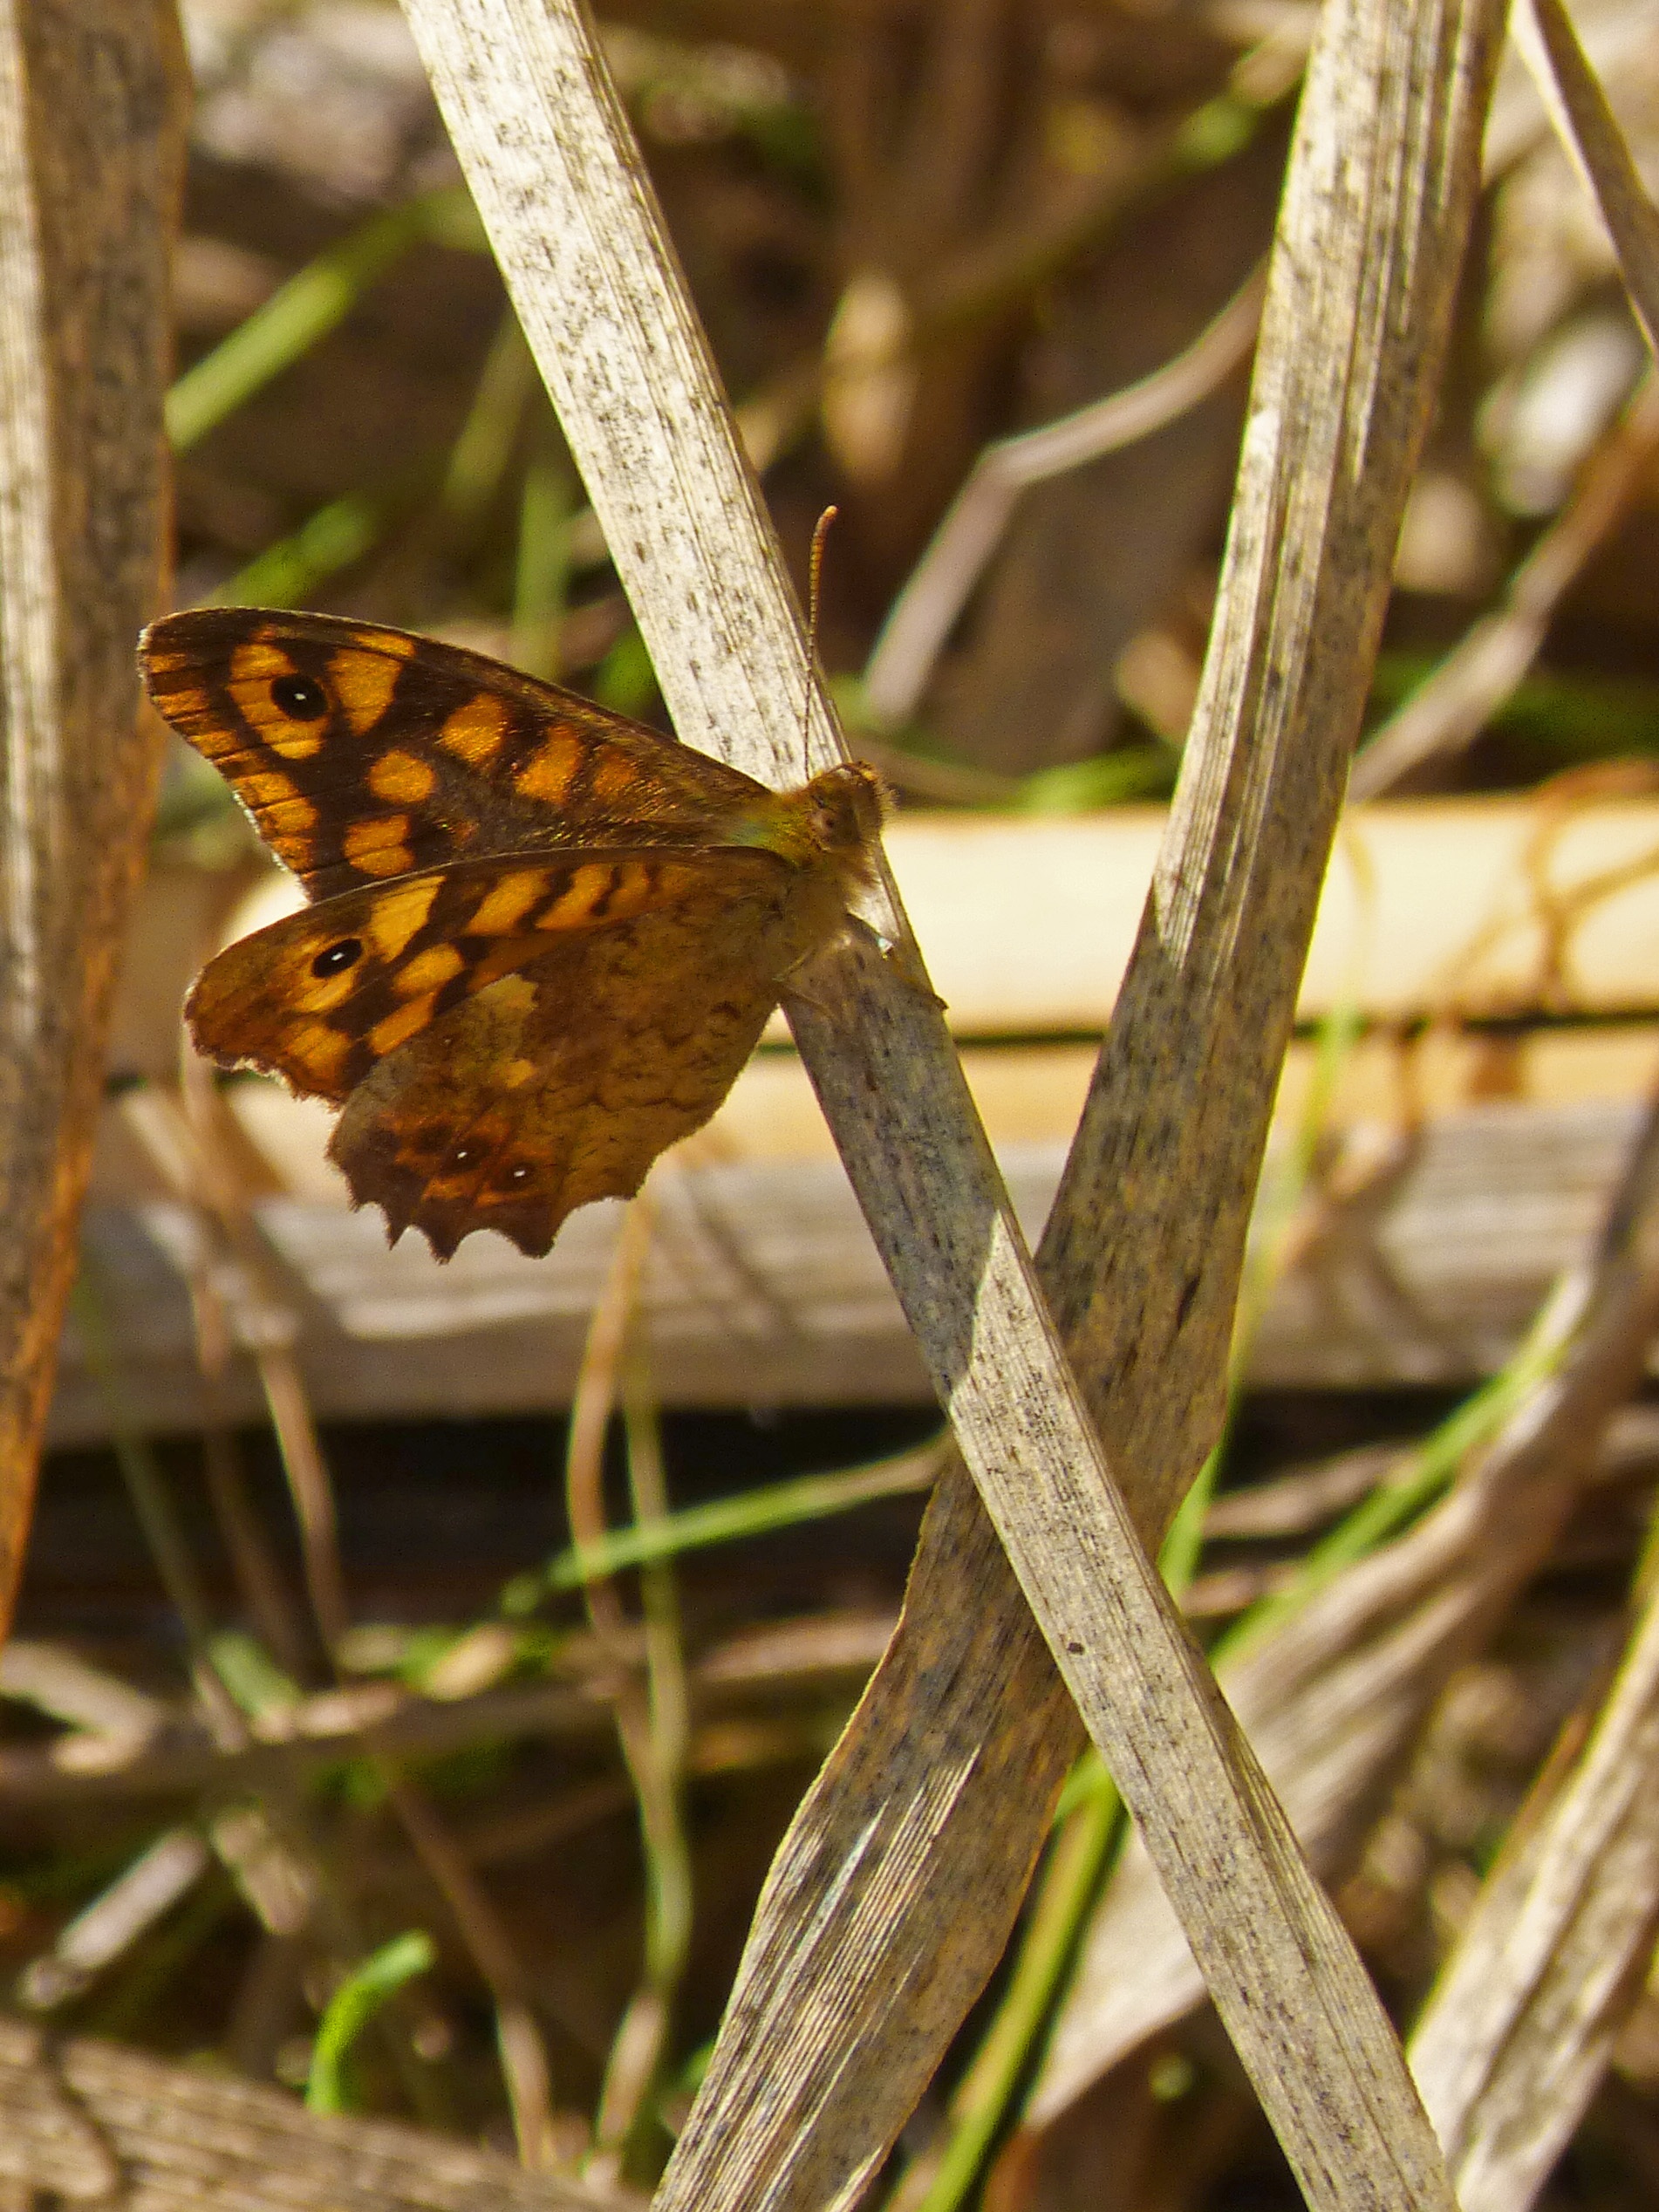
nature, branch, leaf, flower, wildlife, orange, insect, autumn, botany, butterfly, flora, fauna, invertebrate, monarch, close up, wings, detail, macro photography, butterfly wings, pollinator, moths and butterflies